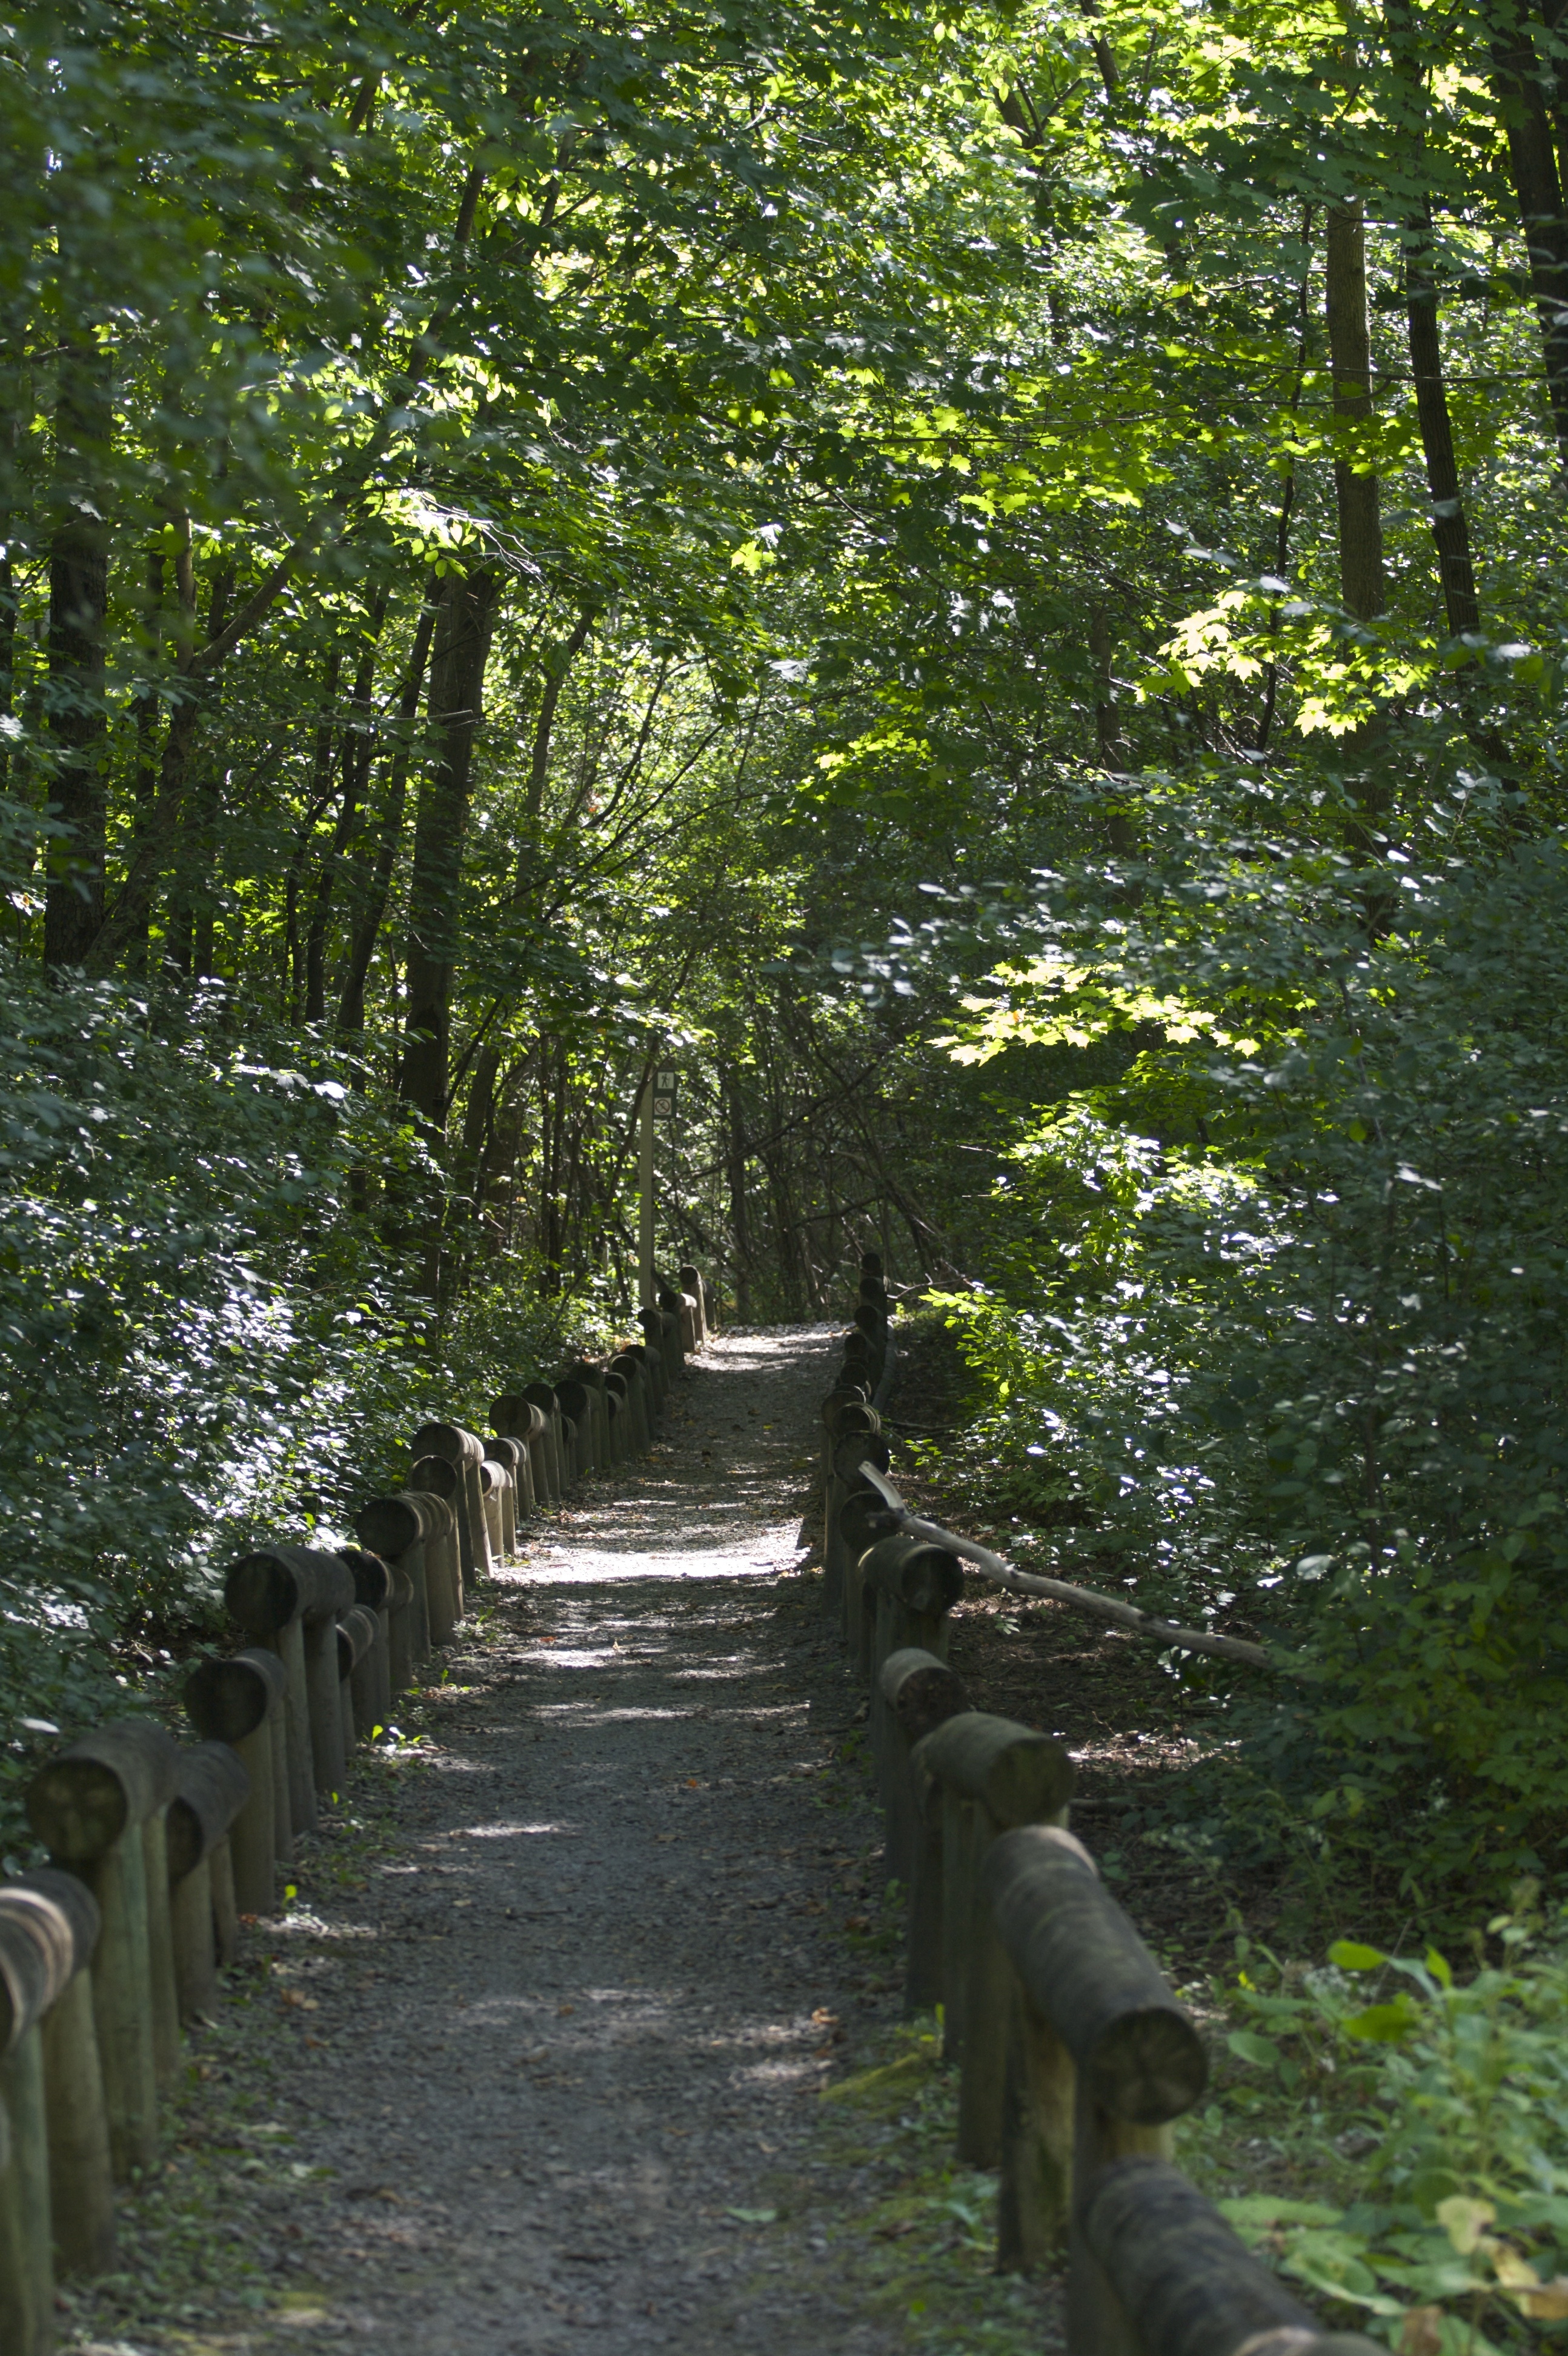
landscape, tree, nature, forest, path, outdoor, plant, trail, sunlight, leaf, walkway, summer, pond, environment, stream, spring, green, jungle, natural, autumn, park, botany, garden, waterway, outdoors, landscaping, gardening, wetland, woodland, habitat, natural environment, woody plant